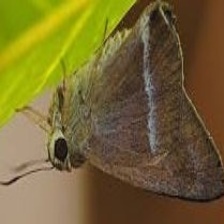
Species: COMMON BANDED AWL